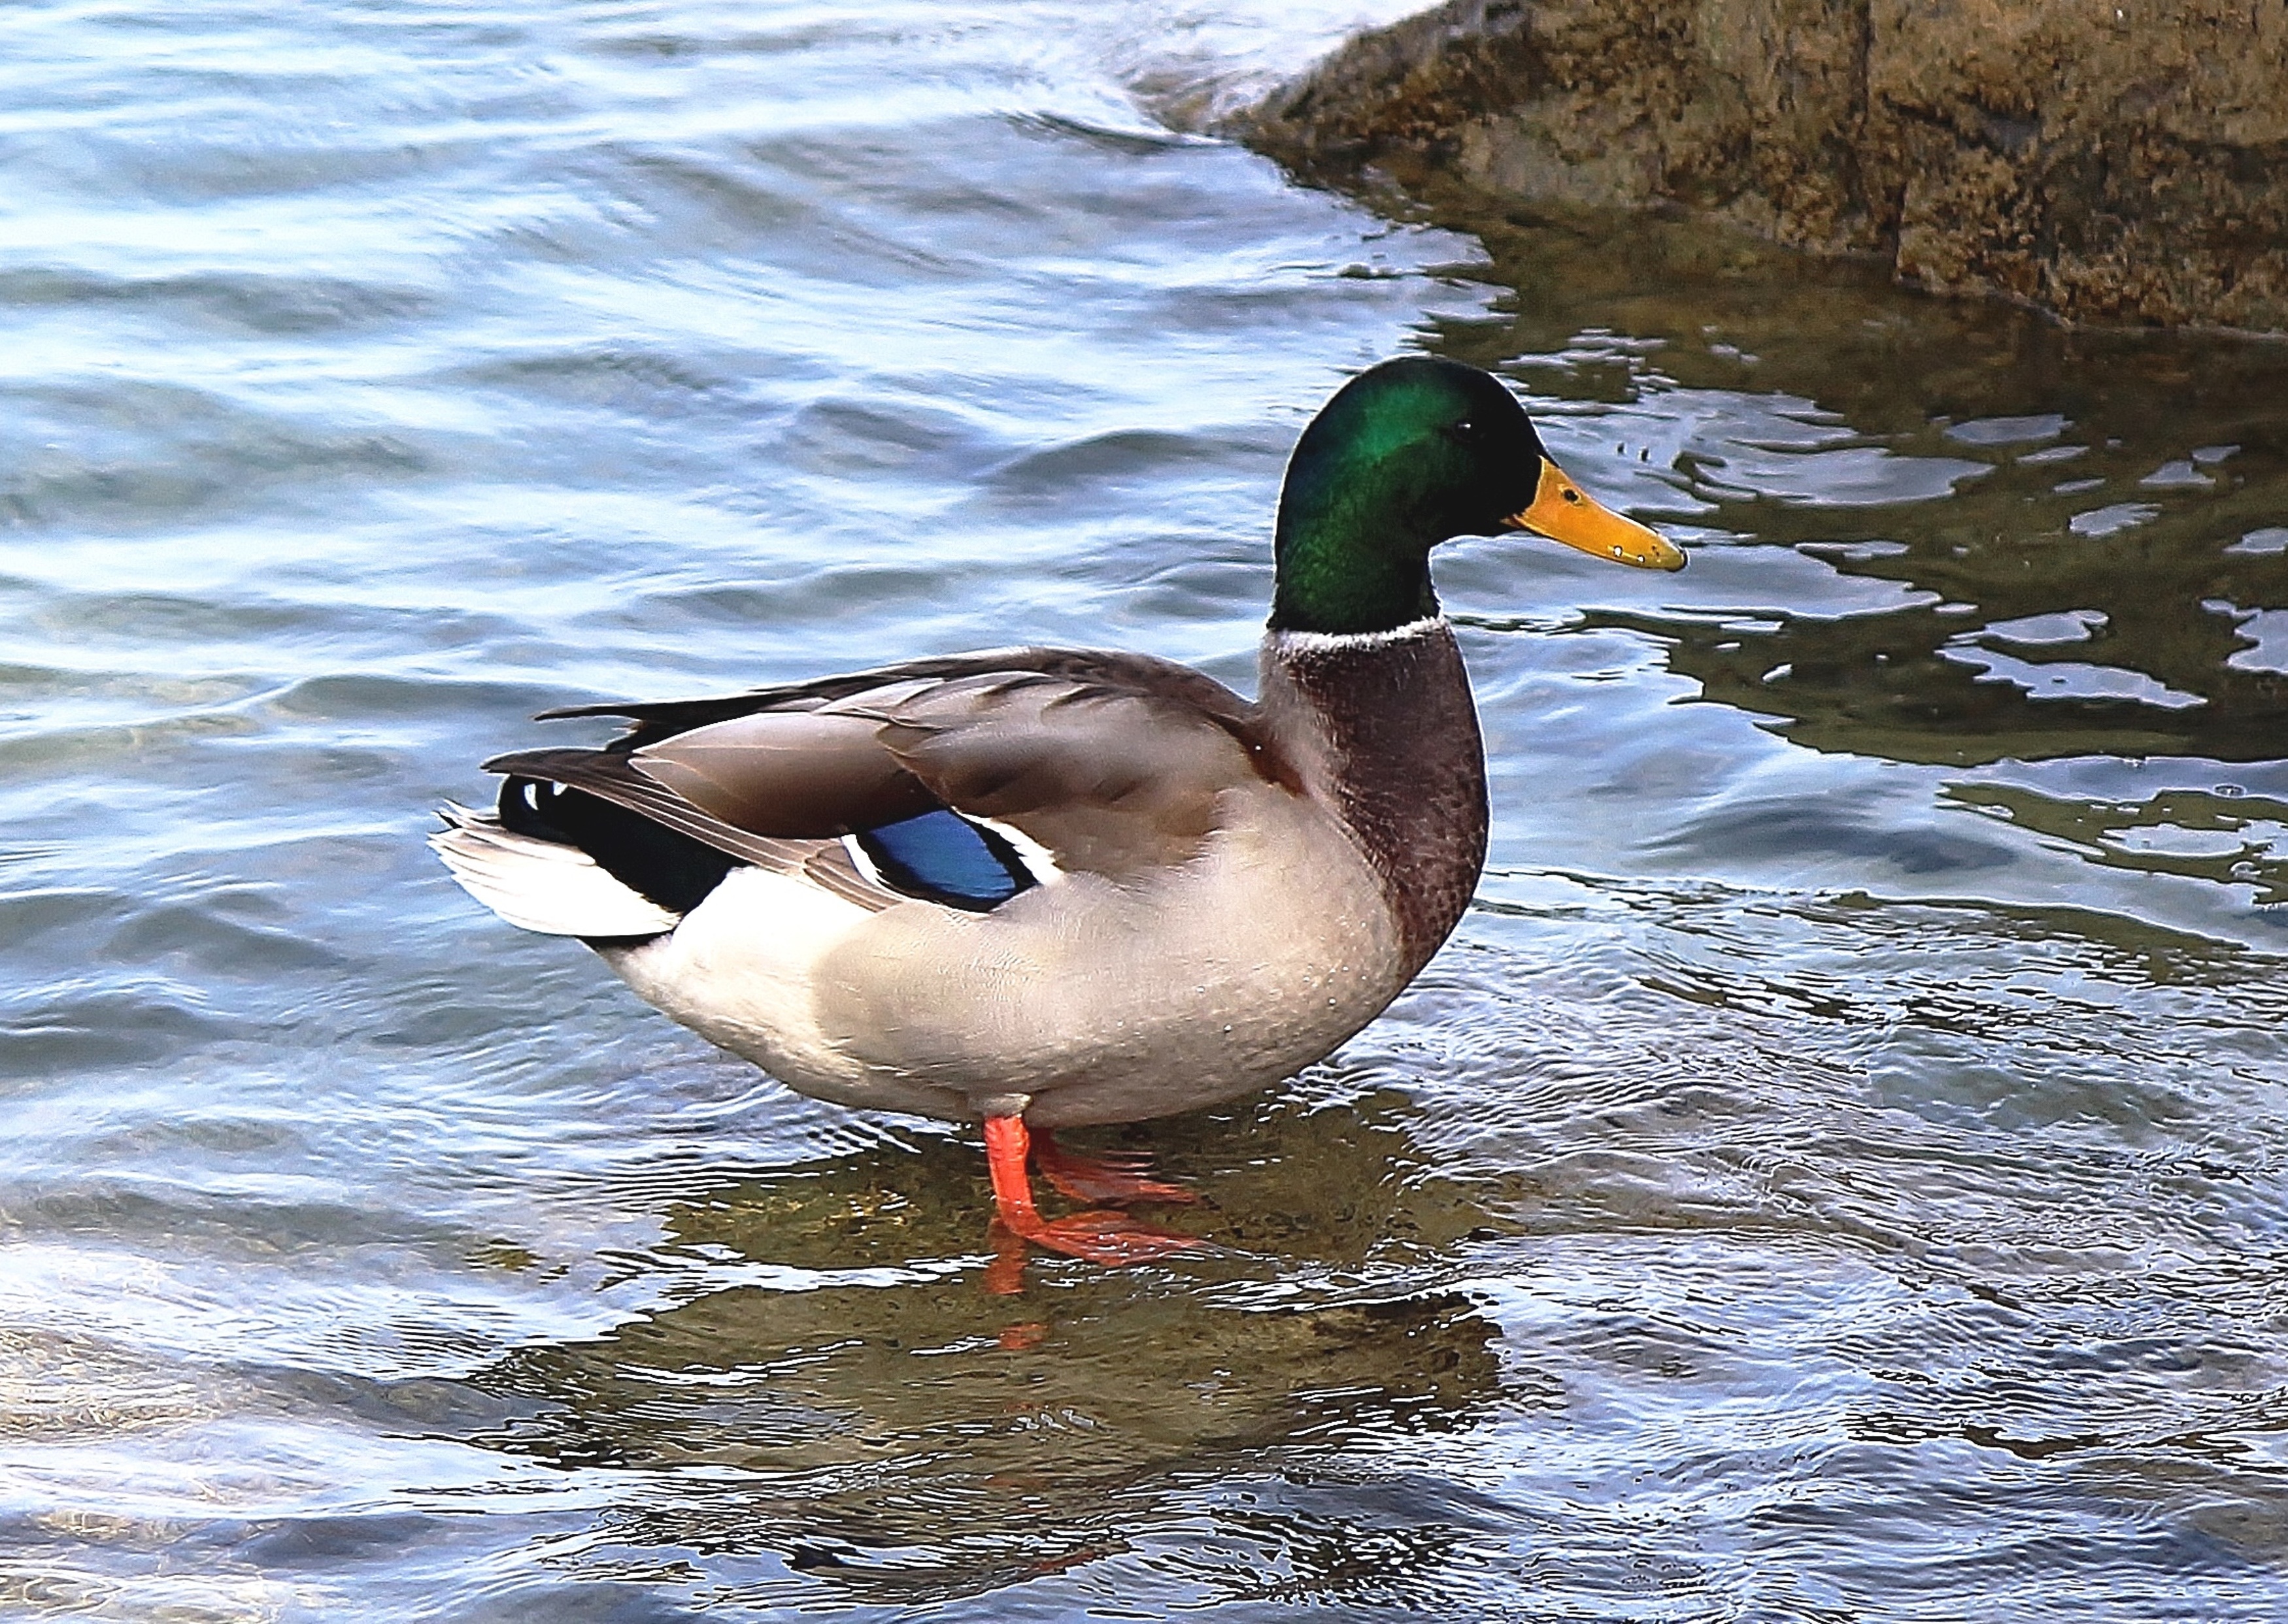
water, bird, lake, wildlife, beak, fauna, plumage, drake, duck, shallow, vertebrate, waterfowl, water bird, mallard, canard, mergus, ducks geese and swans, seaduck